Venice Marco Polo Airport

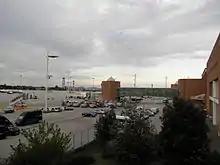
View of the apron

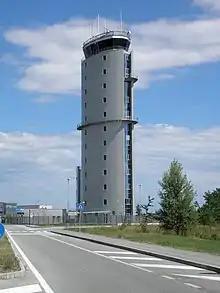
Air traffic control

The mainland airport has scheduled bus connections to the nearby railway stations of Venice Mestre and Piazzale Roma. The airport is also directly connected to several destinations in the lagoon by public transit Alilaguna water shuttle services (Blue, Red and Orange lines); by the express Gold Line to Piazza San Marco or by water taxi. From the airport it is possible to reach: